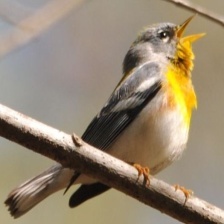
Species: NORTHERN PARULA
Scientific name: SETOPHAGA AMERICANA